List of Miss World runners-up and finalists

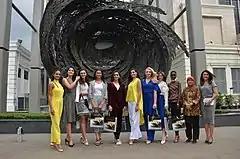
Miss World 2017 with Miss World 2016 and 2017 Runners-up and Continental Queens visiting National Museum of Indonesia.

From 1951 to 1952 and 1959 to 1980 the pageant has awarded a Top 5 with the Miss World, 1st, 2nd, 3rd, and 4th runner-up being awarded. In 1981–2017 and 2019-2021 the pageant has awarded a Top 3 with the Miss World, 1st, and 2nd runner-up being awarded. On the other hand, the pageant has awarded a Top 6 in 1953 to 1956 and 1958 with Miss World, 1st, 2nd, 3rd, 4th and 5th runner-up being awarded. Only in 1957 the pageant has awarded a Top 7 with the Miss World, 1st, 2nd, 3rd, 4th, 5th, and 6th runner-up being awarded. In 2018 and 2023 the pageant has awarded a Top 2 with the Miss World and 1st runner-up being awarded. and In 2025 the pageant has awarded a Top 4 with the Miss World, 1st, 2nd , and 3rd runner-up being awarded. Since 1959 top Each runner-up was given a tiara.